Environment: real
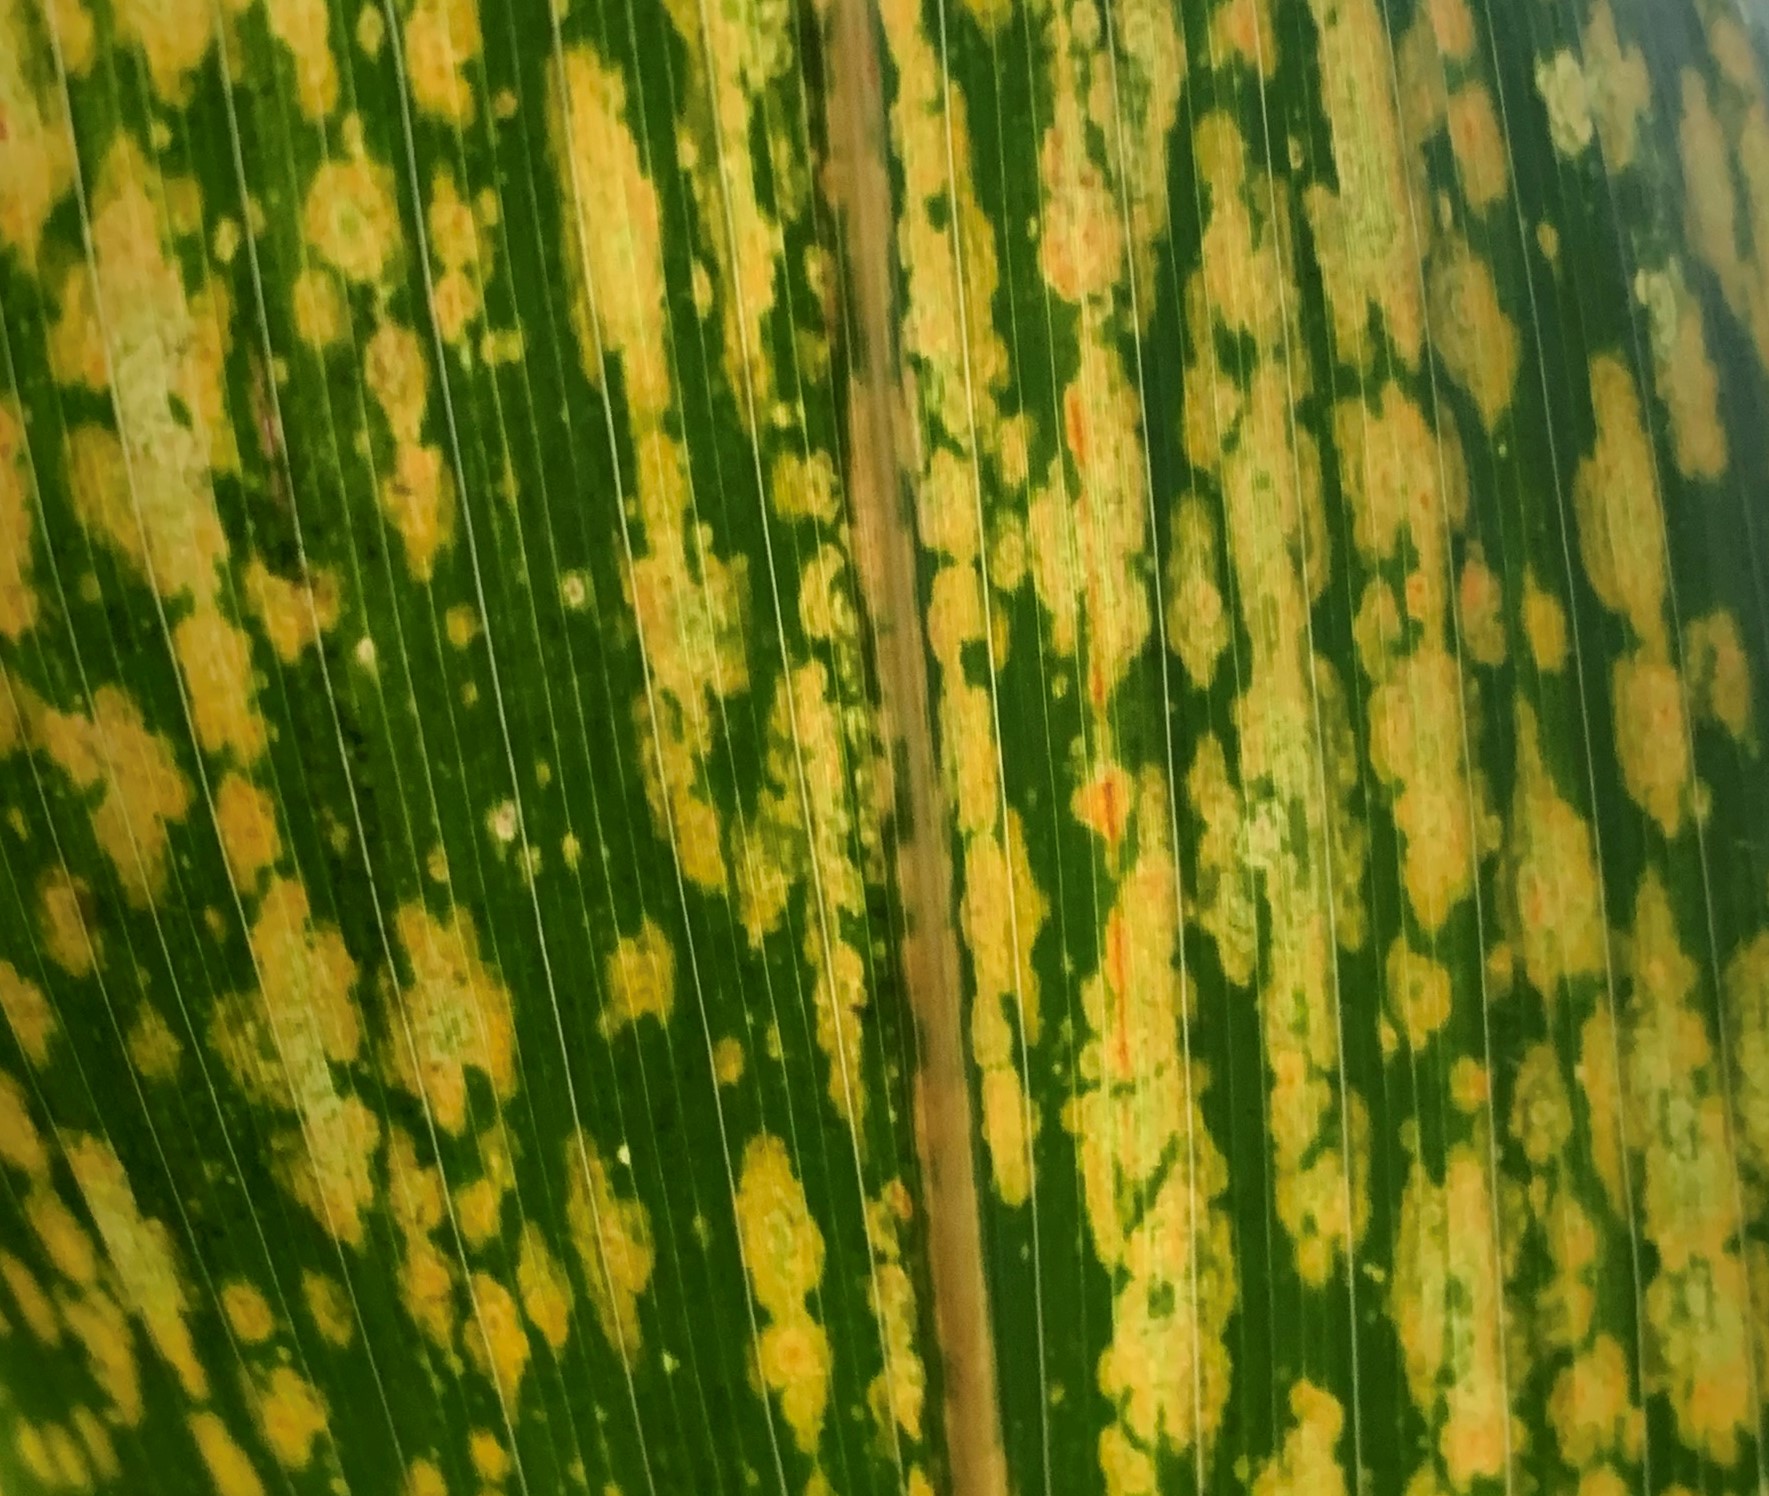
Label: lethal_necrosis